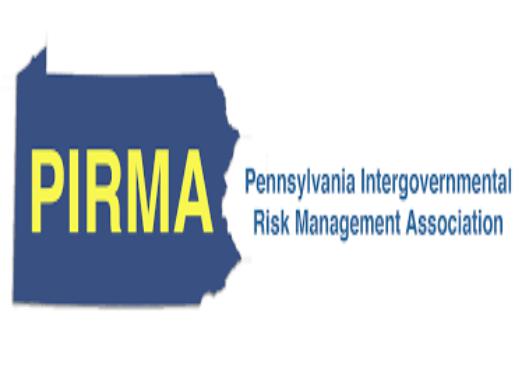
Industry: Clothes